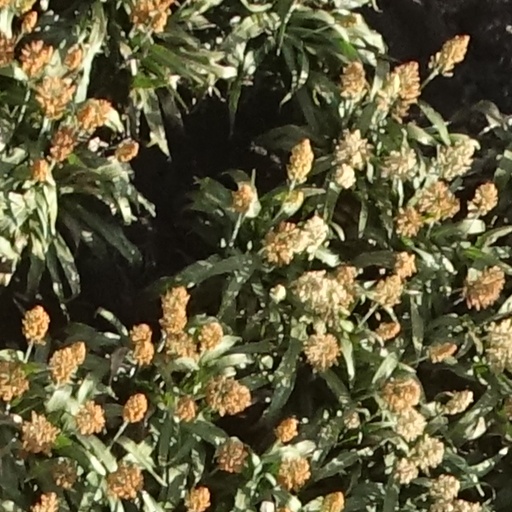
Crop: sorghum